Girls' Generation

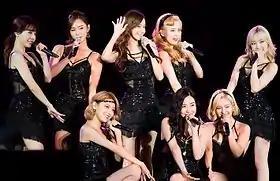
Girls' Generation performing at the DMC Festival in 2015

Girls' Generation continued their success in Japan with the single "Mr. Taxi", released in April 2011. The single peaked at number two on the Oricon Singles Chart and as of April 2017, was certified Million by the RIAJ. After releasing three singles in Japan, their debut eponymous Japanese studio album was released in June 2011. To promote the album, Girls' Generation embarked on The 1st Japan Arena Tour starting in Osaka on May 31, 2011; the tour attracted 140,000 people in total and generated an estimated ₩20 billion in sales. The album was met with tremendous success in Japan, peaking atop the Japanese Oricon Albums Chart and becoming the first album by a foreign girl group to top the Oricon chart. Within its first month of release, "Girls' Generation" sold 500,000 copies and earned a double platinum certification by the Recording Industry Association of Japan. The album became the fifth and fifteenth best-selling album in Japan in 2011 in 2012 respectively, with total sales figures of 871,097 copies. A repackaged version titled "The Boys" was released in December 2011 and peaked at number five on the Oricon Albums Chart. In May 2012, "Girls' Generation" was certified million by the RIAJ, denoting shipments of one million copies in the country—it became the first album by a South Korean girl group and the second by a South Korean act to earn such achievement. The album won the award for Album of the Year at the 2012 MTV Video Music Awards Japan. Following their successful Japanese debut, the group was regarded as the most popular K-pop girl group in Japan alongside Kara and both became the first Korean girl groups to appear at Kōhaku Uta Gassen.